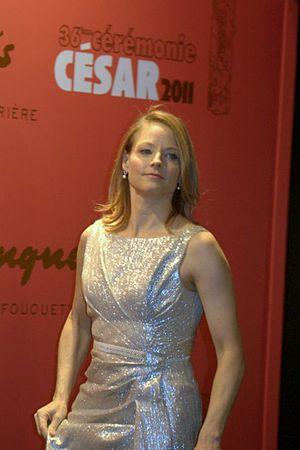
Jodie Foster à la cérémonie des César du cinéma